UTC Transit Center

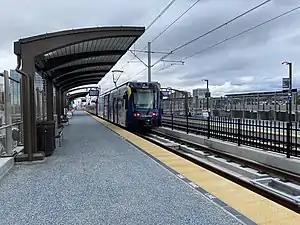
UTC Transit Center trolley platform In December 2021

UTC Transit Center is a San Diego Trolley station and transportation hub in the University City district of San Diego, California. It is located at Westfield UTC mall. The station's elevated trolley platform is served by the Blue Line, and stands above Genesee Avenue at its intersection with Esplanade Court. Its at-grade bus plaza is built into the lower level of one of the mall's parking structures that includes 333 spaces that can be used by transit customers who pay an hourly fee.